Usain Bolt

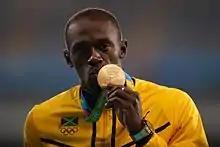
Bolt poses with his 200 m gold medal at the 2016 Summer Olympics

After winning the 200 m title in the 2002 World Junior Championships in Kingston, Bolt signed a sponsorship deal with Puma. To promote Bolt's chase for Olympic glory in the 2008 Summer Olympics in Beijing, China, Puma released a series of videos including Bolt's then-world-record-setting run in Icahn Stadium and his Olympic preparations. After his record-breaking run in New York City, which was preceded by a lightning storm, the press frequently made puns on the Jamaican's name, nicknaming him "Lightning Bolt" and the "Bolt from the blue". During the 2008 Beijing 100 m final, Bolt wore golden Puma Complete Theseus spikes that had "Beijing 100 m Gold" emblazoned across them. Writing of Bolt's performance at the Olympics, "The Associated Press" said: